Non-lethal weapon

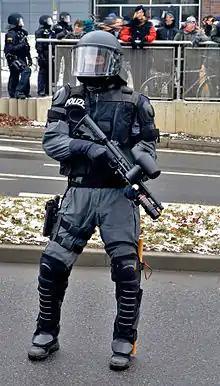
A German policeman with Pepperball gun in Dresden

In current usage a riot gun or less-lethal launcher is a type of firearm that is used to fire "non-lethal" or "less-lethal" ammunition for the purpose of suppressing riots. Less-lethal launchers may be special purpose firearms designed for riot control use, or standard firearms, usually shotguns and grenade launchers, adapted to riot control use with appropriate ammunition. The ammunition is most commonly found in 12 gauge (18.5 mm/.729 inch) shotguns and 37mm (1.46 inch) or 40mm (1.57 inch) grenade launchers.